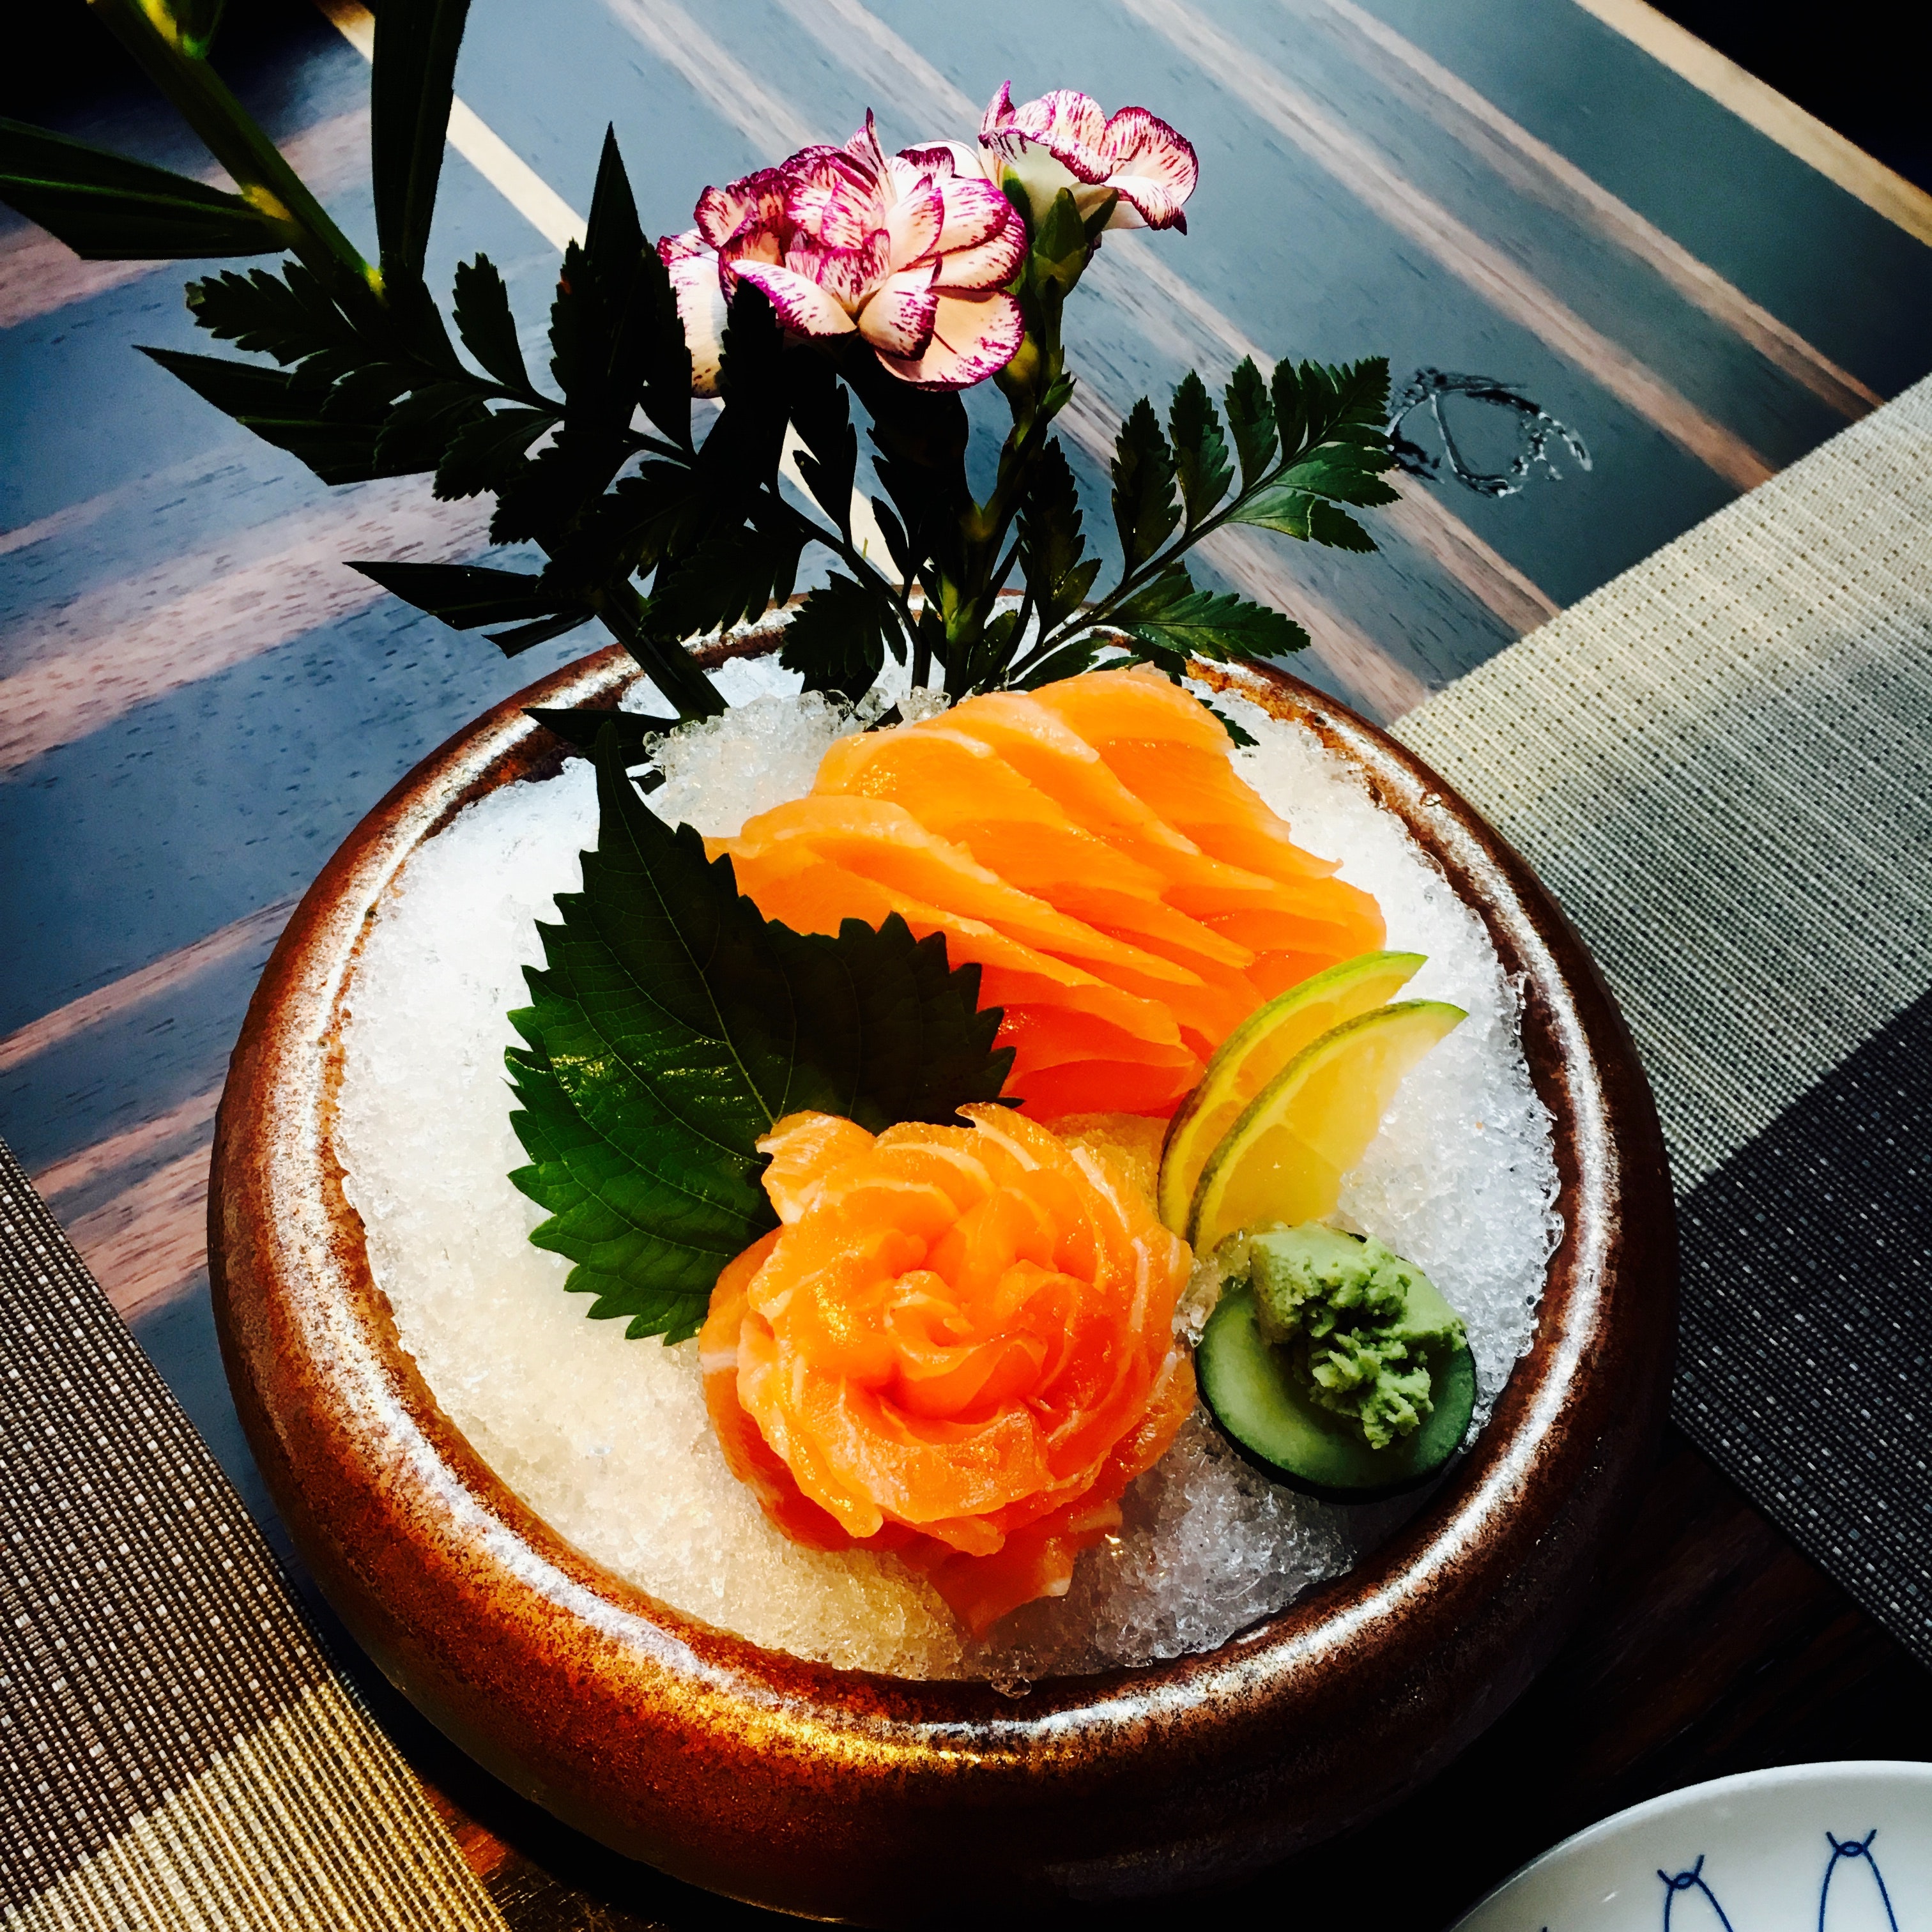
garnish, dish, food, sashimi, cuisine, kaiseki, ingredient, flower, comfort food, japanese cuisine, plant, sakana, floristry, culinary art, appetizer, rice